Describe the emotion expressed in this image:  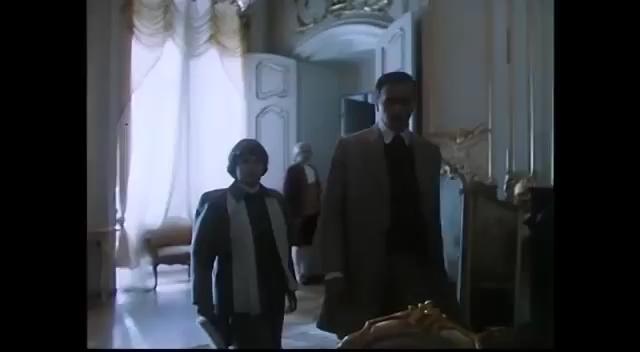
This person displays Fear, valence and arousal with low intensity.